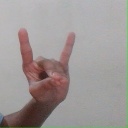
अक्षर: श